The Edge of Seventeen

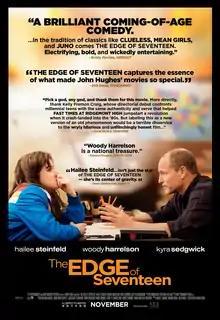
Theatrical release poster

The Edge of Seventeen is a 2016 American coming-of-age comedy-drama film written and directed by Kelly Fremon Craig, in her directorial debut. The film stars Hailee Steinfeld, Woody Harrelson, Kyra Sedgwick, and Haley Lu Richardson.